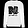
Label: Pullover